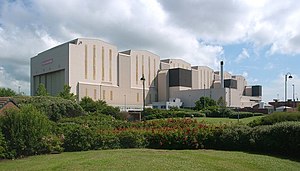
Vanguard-klassen / Design
Klassen blev konstrueret i Devonshire Dock Hall, der blev bygget til fomålet.
Vanguard-klassen er Royal Navys fire nuværende ubåde med ballistiske missiler udstyret med kernevåben. Hver ubåd er i stand til at medbringe 16 Trident II ballistiske missiler.